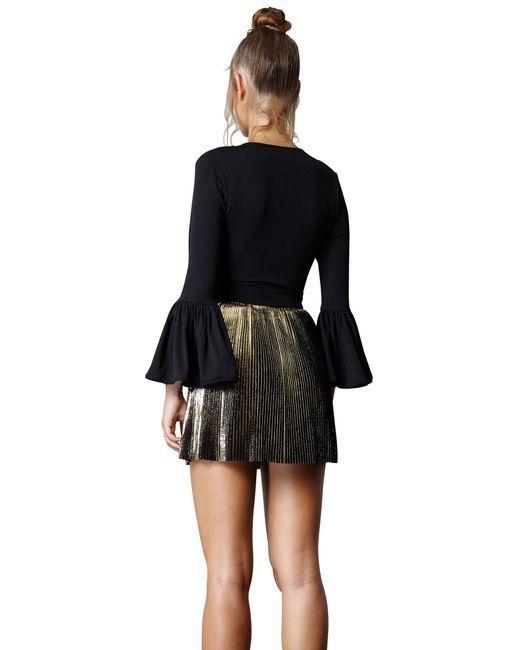
Schwarze Langarmbluse für Damen mit weitem Schlag um das Handgelenk und goldschwarzem kurzem Rock